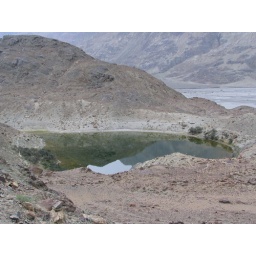
The lake in the mountain